Xiachengzi railway station

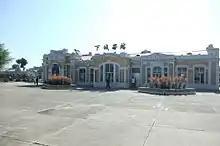
Station in 2009

Xiachengzi railway station is a railway station located in Xiachengzi town, Muling City, Heilongjiang province, People's Republic of China.